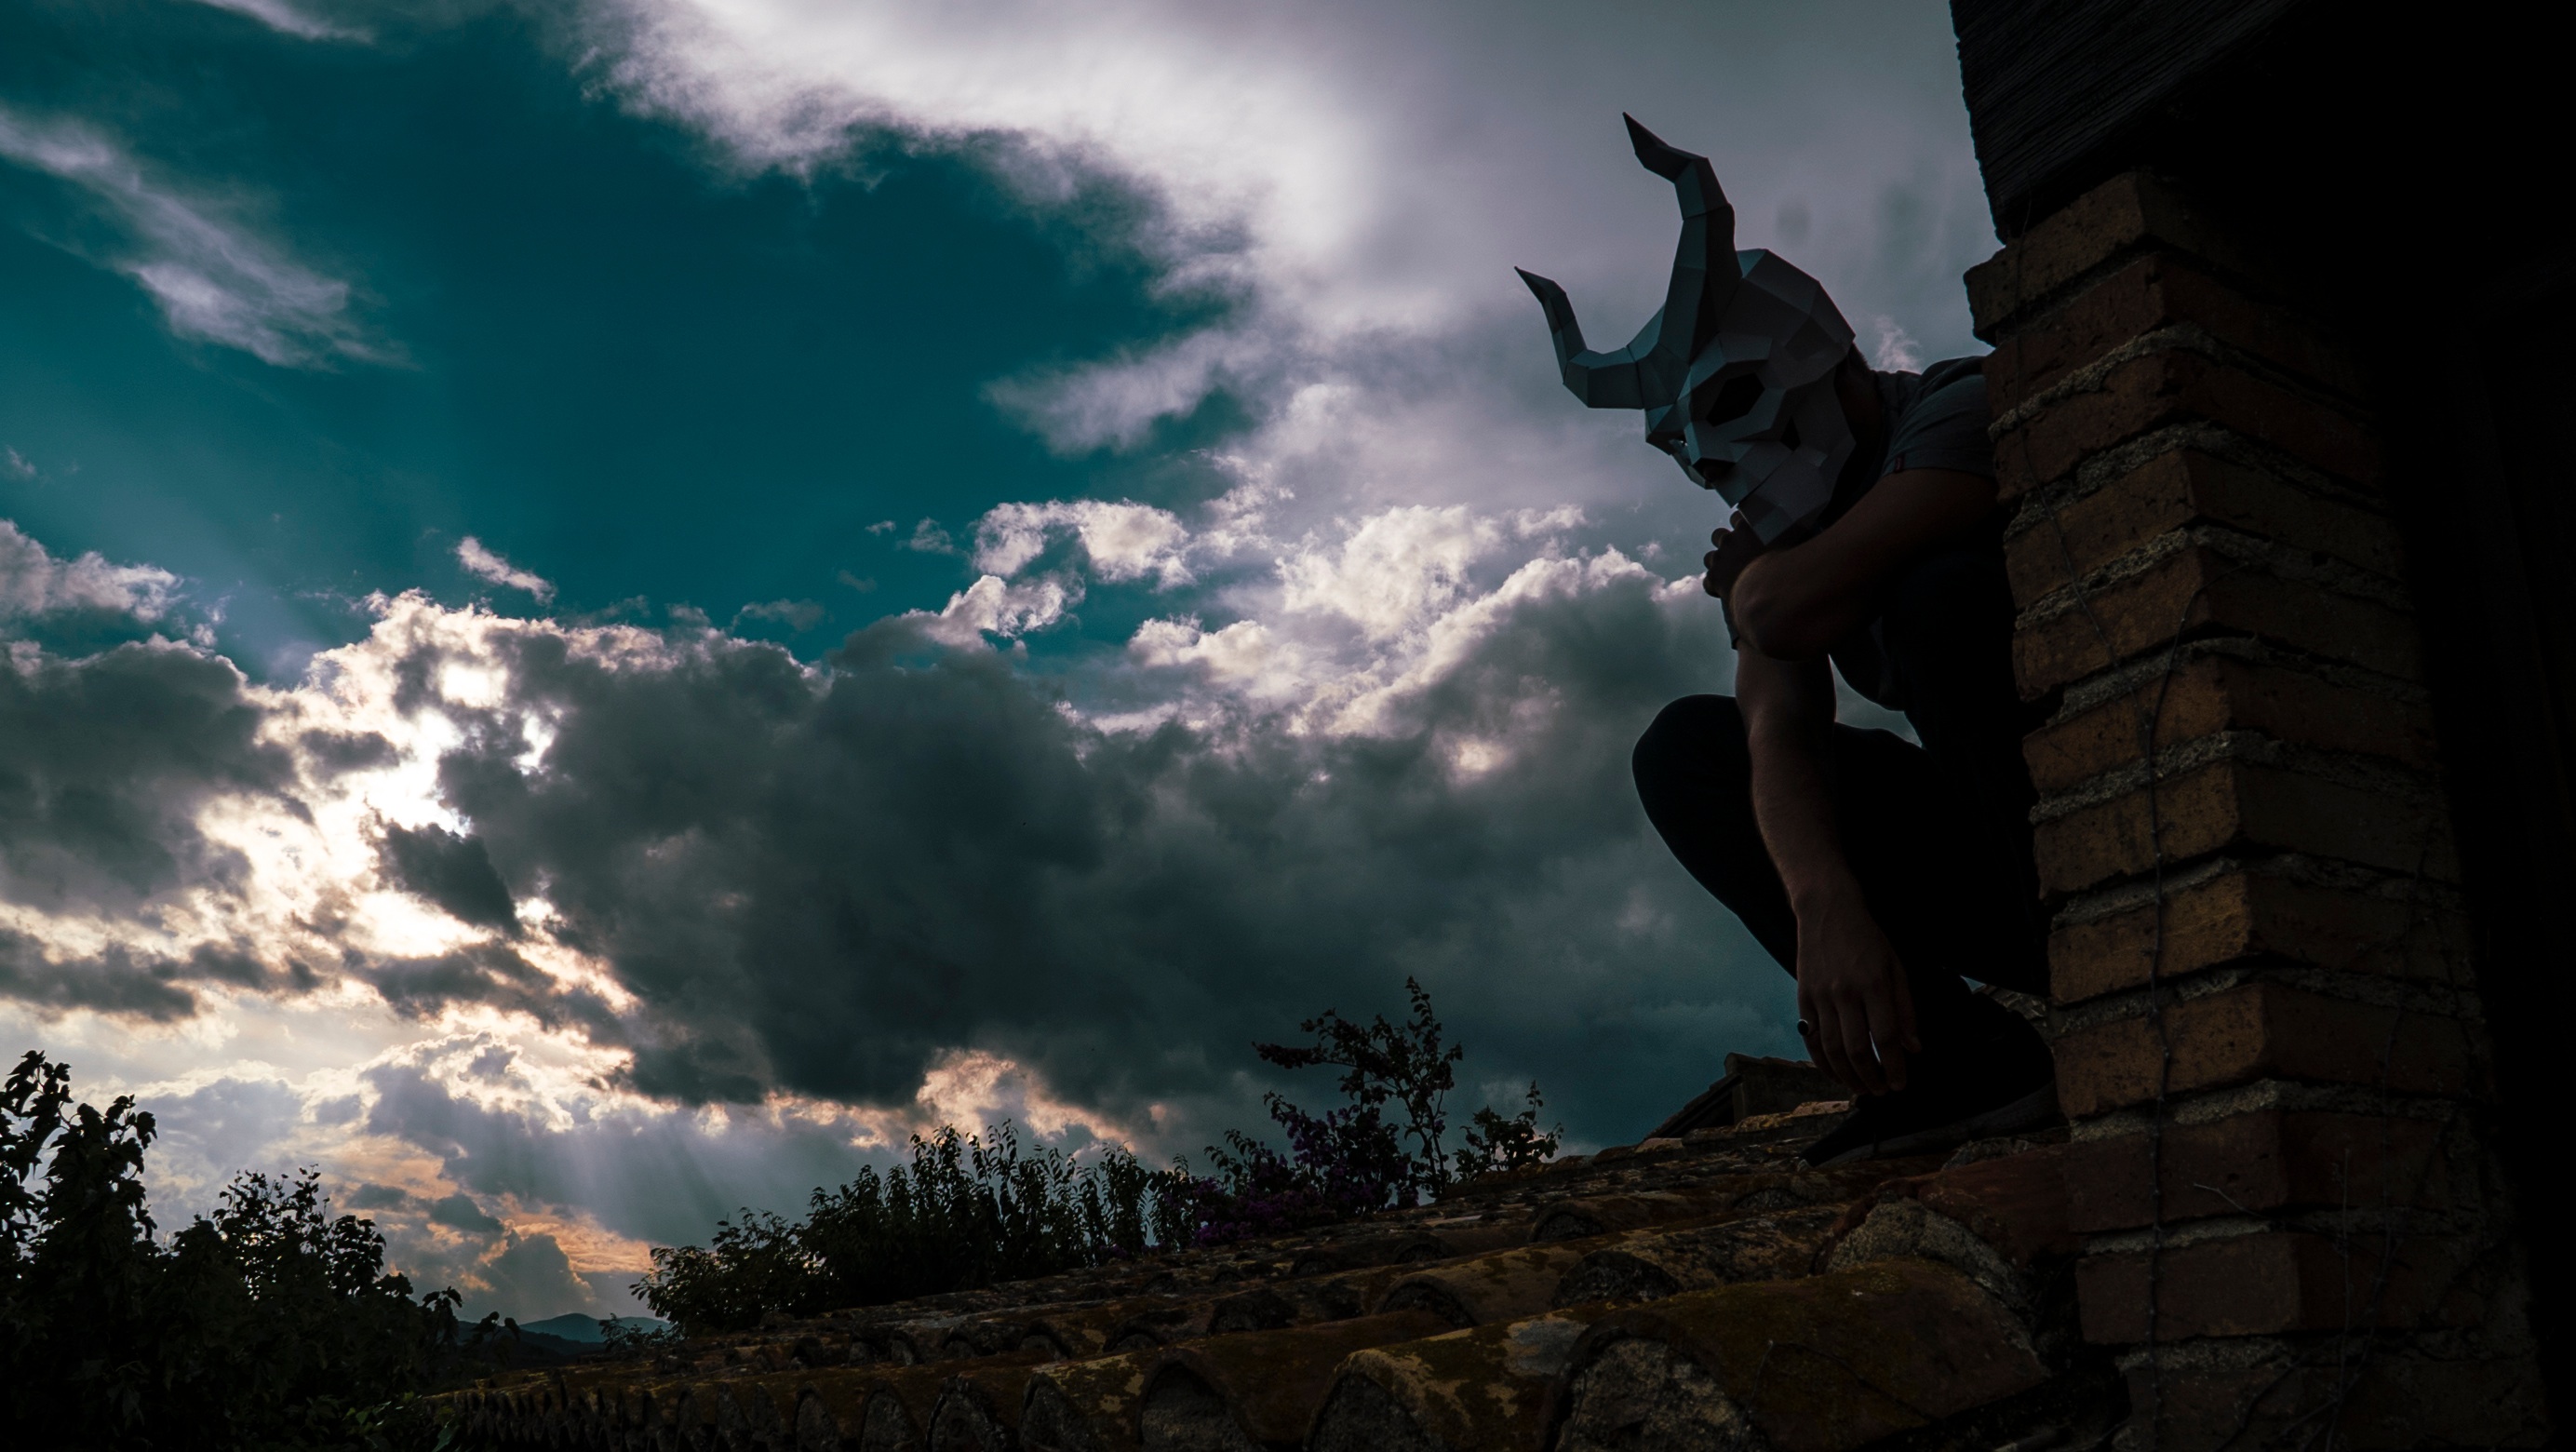
light, cloud, sky, sunlight, morning, dusk, evening, weather, darkness, screenshot, meteorological phenomenon